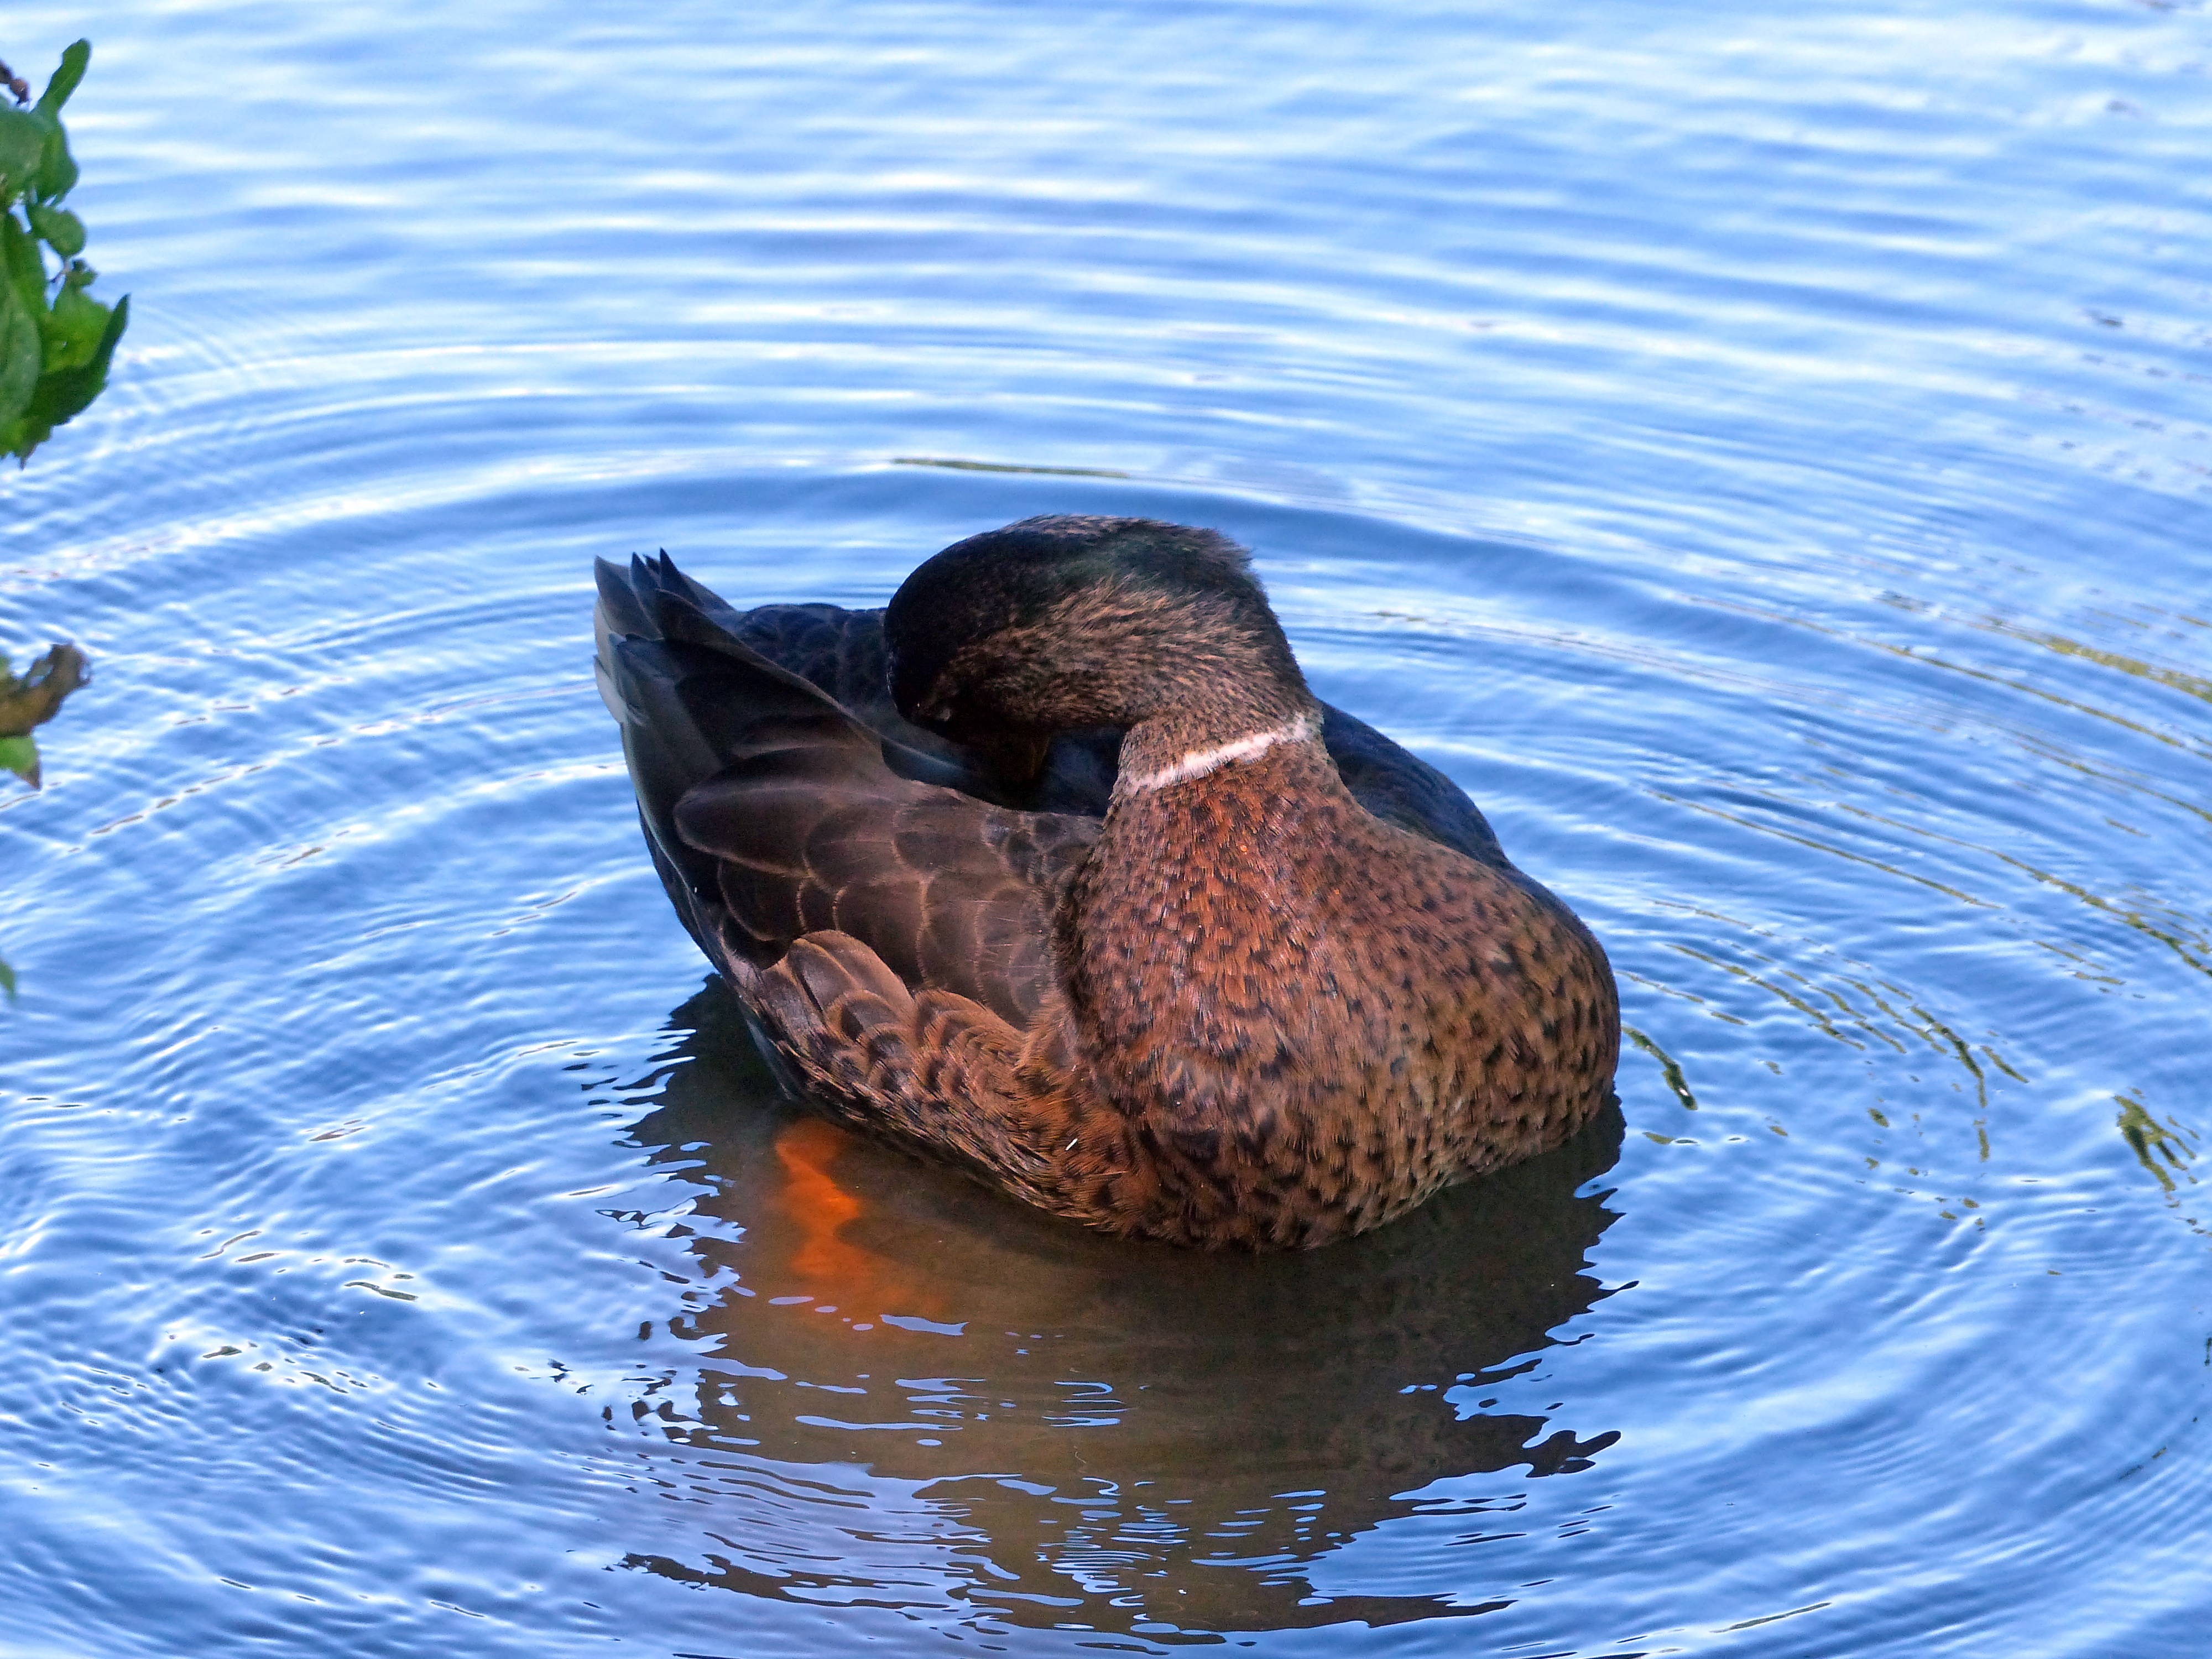
water, nature, bird, wing, lake, animal, wildlife, swim, reflection, beak, natural, lighting, fauna, duck, vertebrate, waterfowl, water bird, wildlife photography, mallard, duck bird, wild duck, ducks geese and swans, seaduck, duck in water